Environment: real
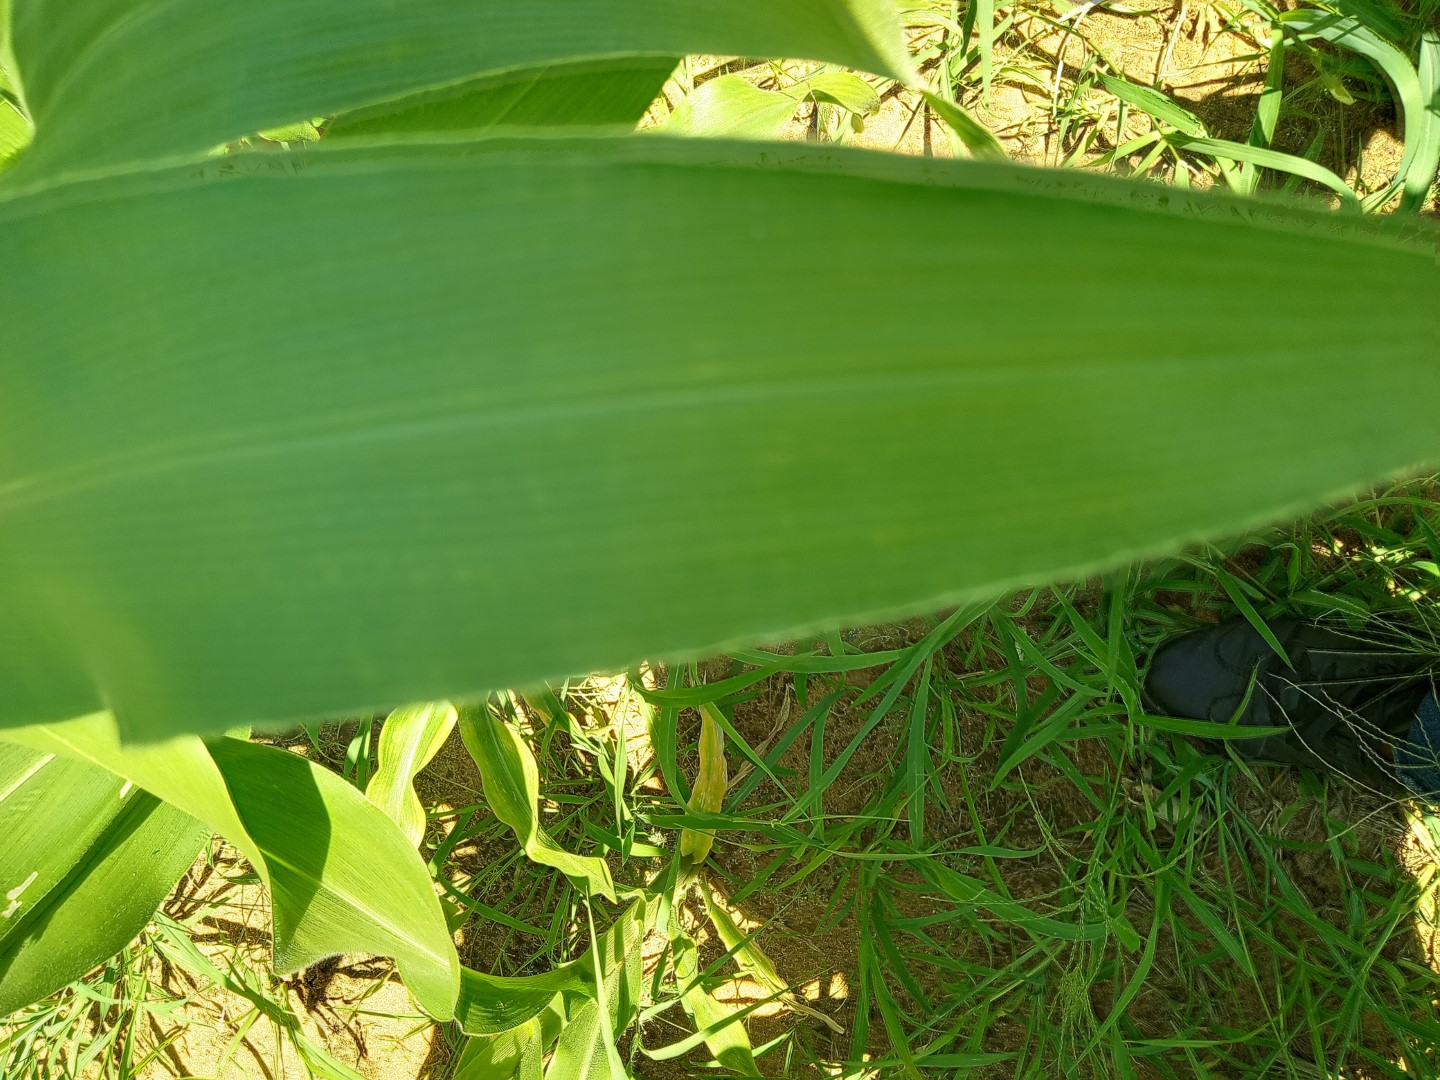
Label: healthy